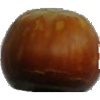
Label: Nut Forest 1